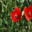
Label: poppy